ERCO Ercoupe

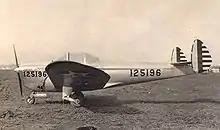
ERCO PQ-13; serial number "41-25196"

The Alon A-2 and A-2A Aircoupes featured a sliding canopy, a Continental C90 engine, separate bucket seats, and an improved instrument panel. The A-2 also differed from earlier two-control models in having limited-movement rudder pedals. This was done in order to make it a more acceptable training aircraft and to make it easier to counteract increased P-factor yaw during a climb from the more powerful engine. Nosewheel steering was no longer interlinked with the control yoke, and was changed to the more common practice of being interlinked with the rudder pedals (this was the same system that was installed in the Forney F-1A). The older two axes control system was offered as an option. The single control (non-differential) wheel brakes remained. The airplane had a higher rate of climb, a higher speed for best climb rate, and better engine cooling. Its non-spinning characteristics remained unchanged.